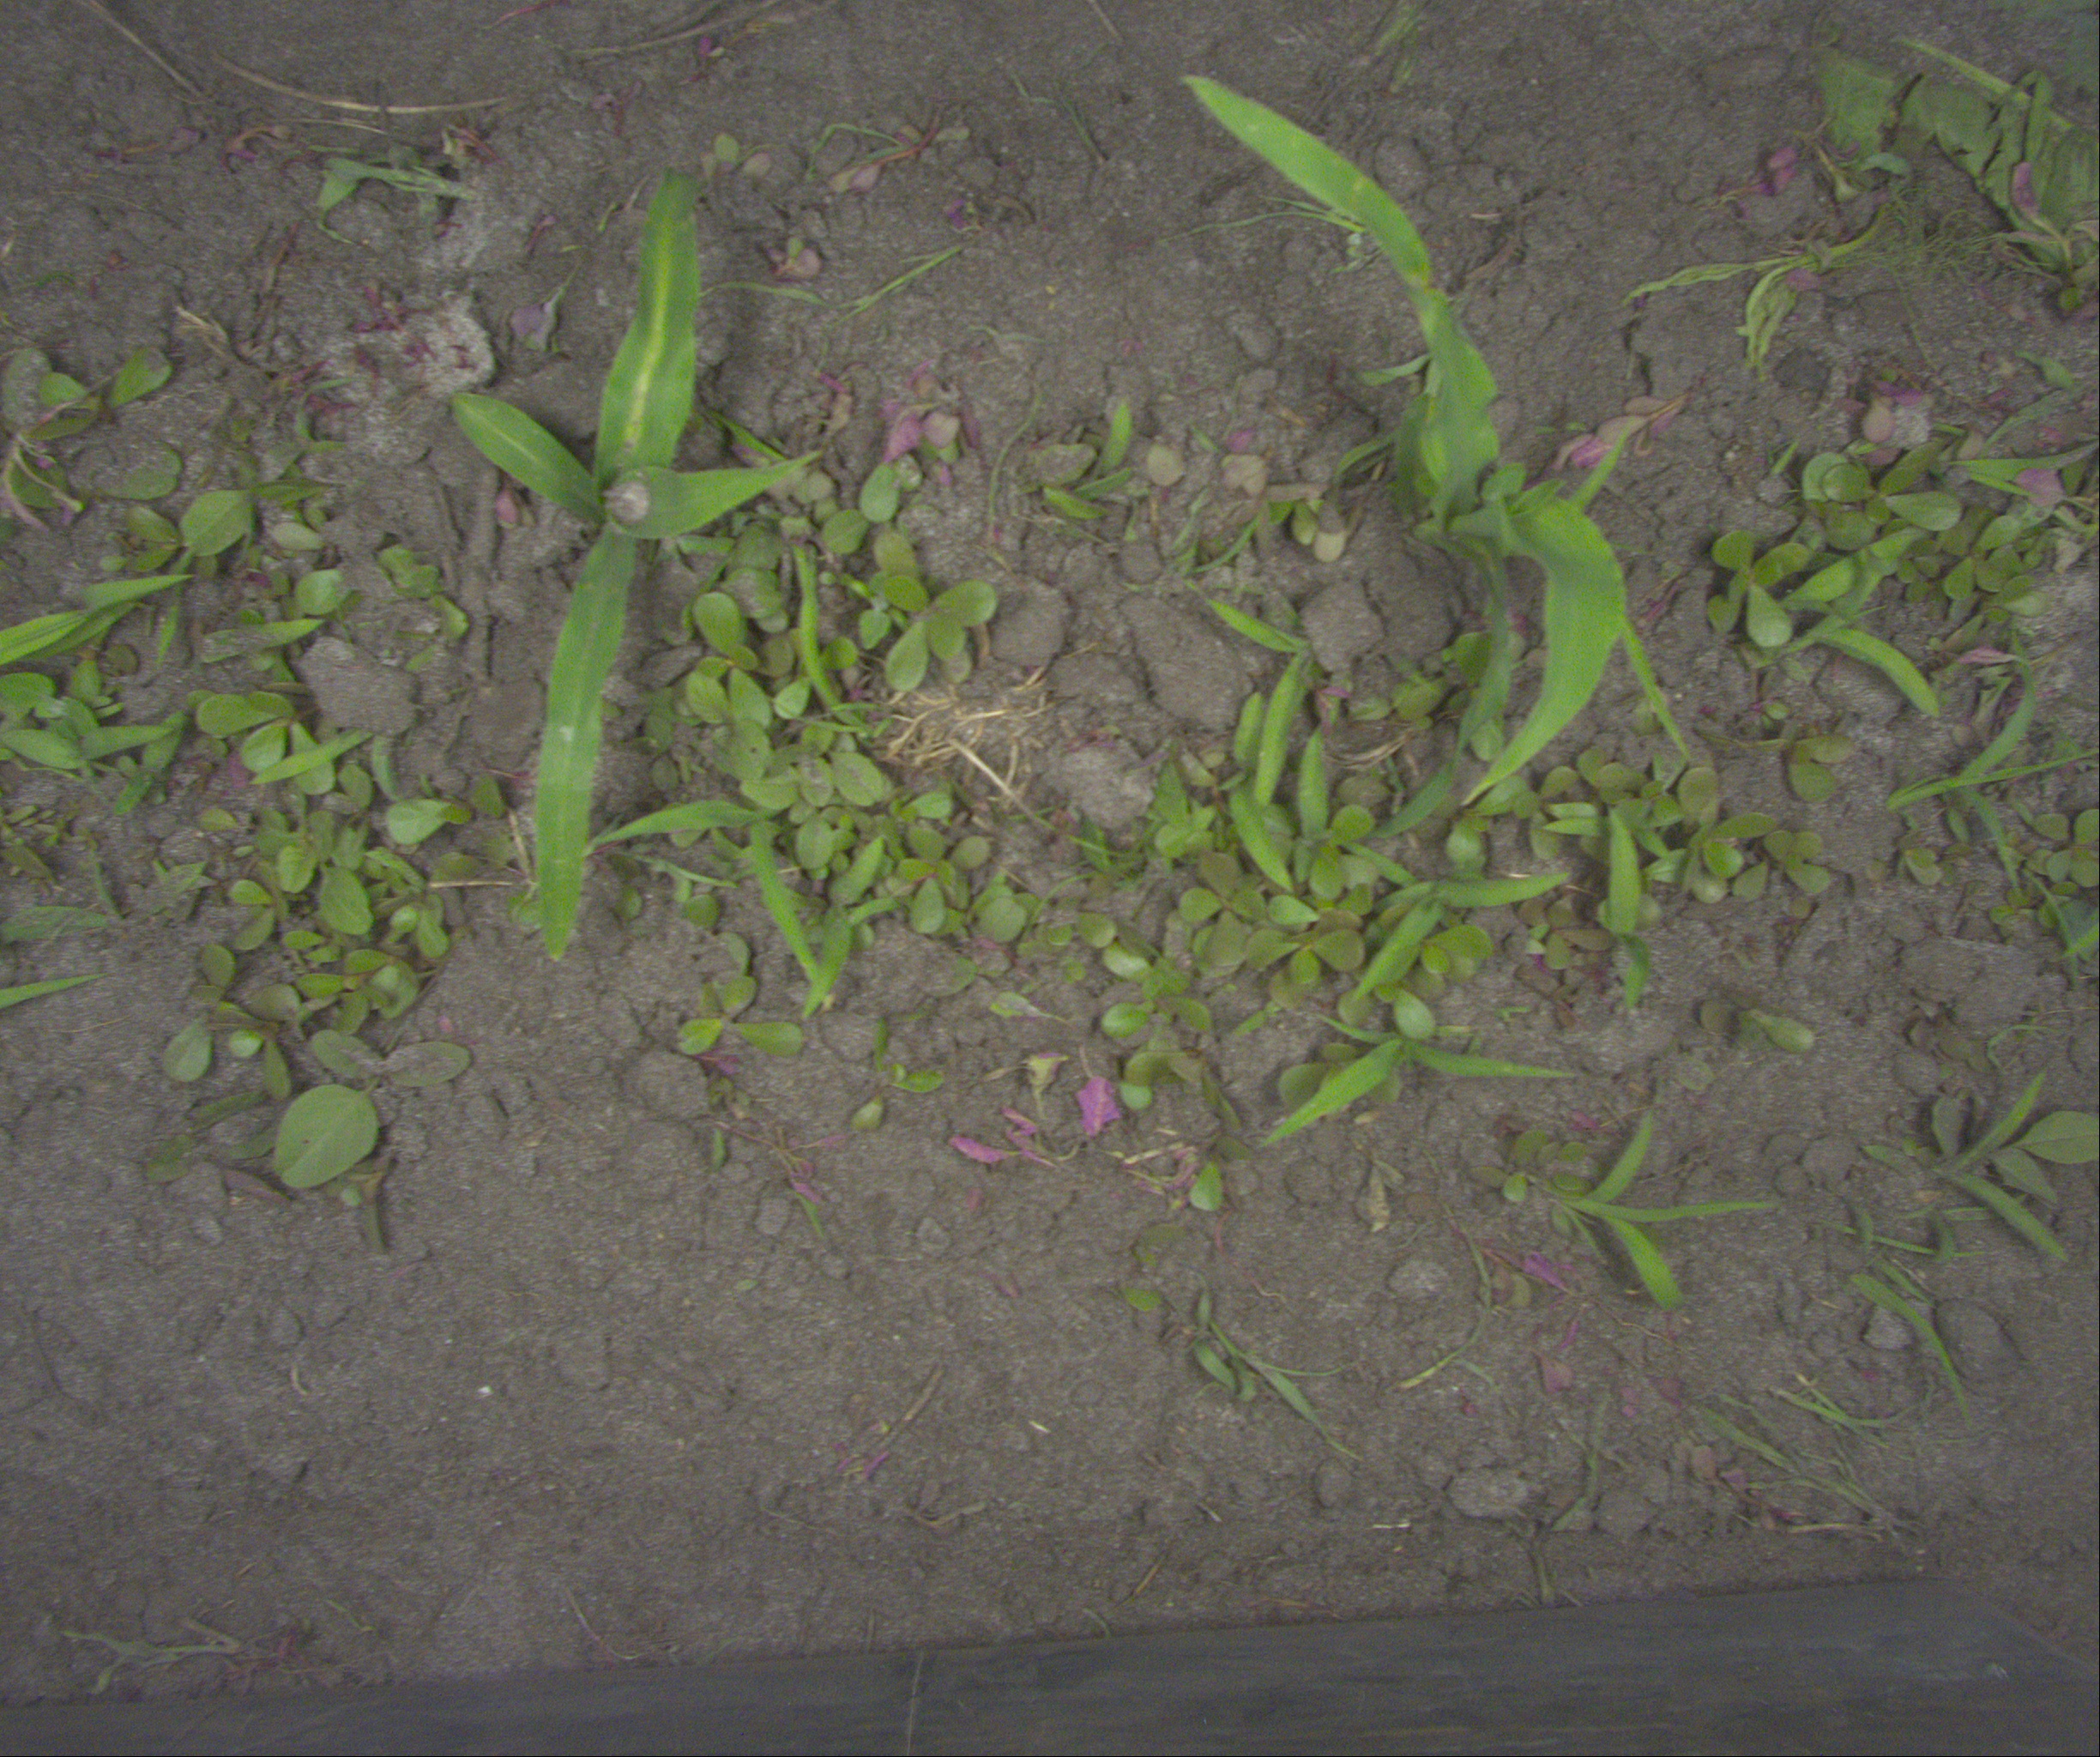
Crop: maize
Objects: maize, maize, stem_maize, stem_maize